Sky position (RA, Dec in degrees): 197.019, 0.2406
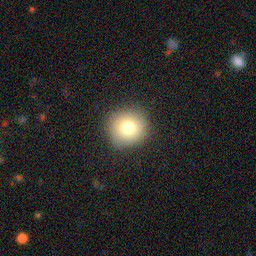
Galaxy morphology: Round Smooth Galaxies